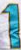
Number: 1